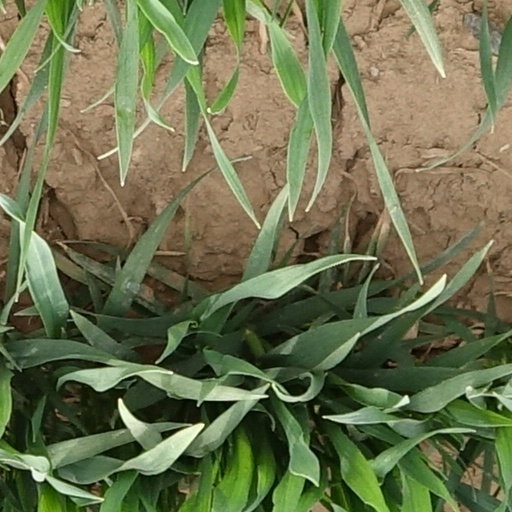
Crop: wheat